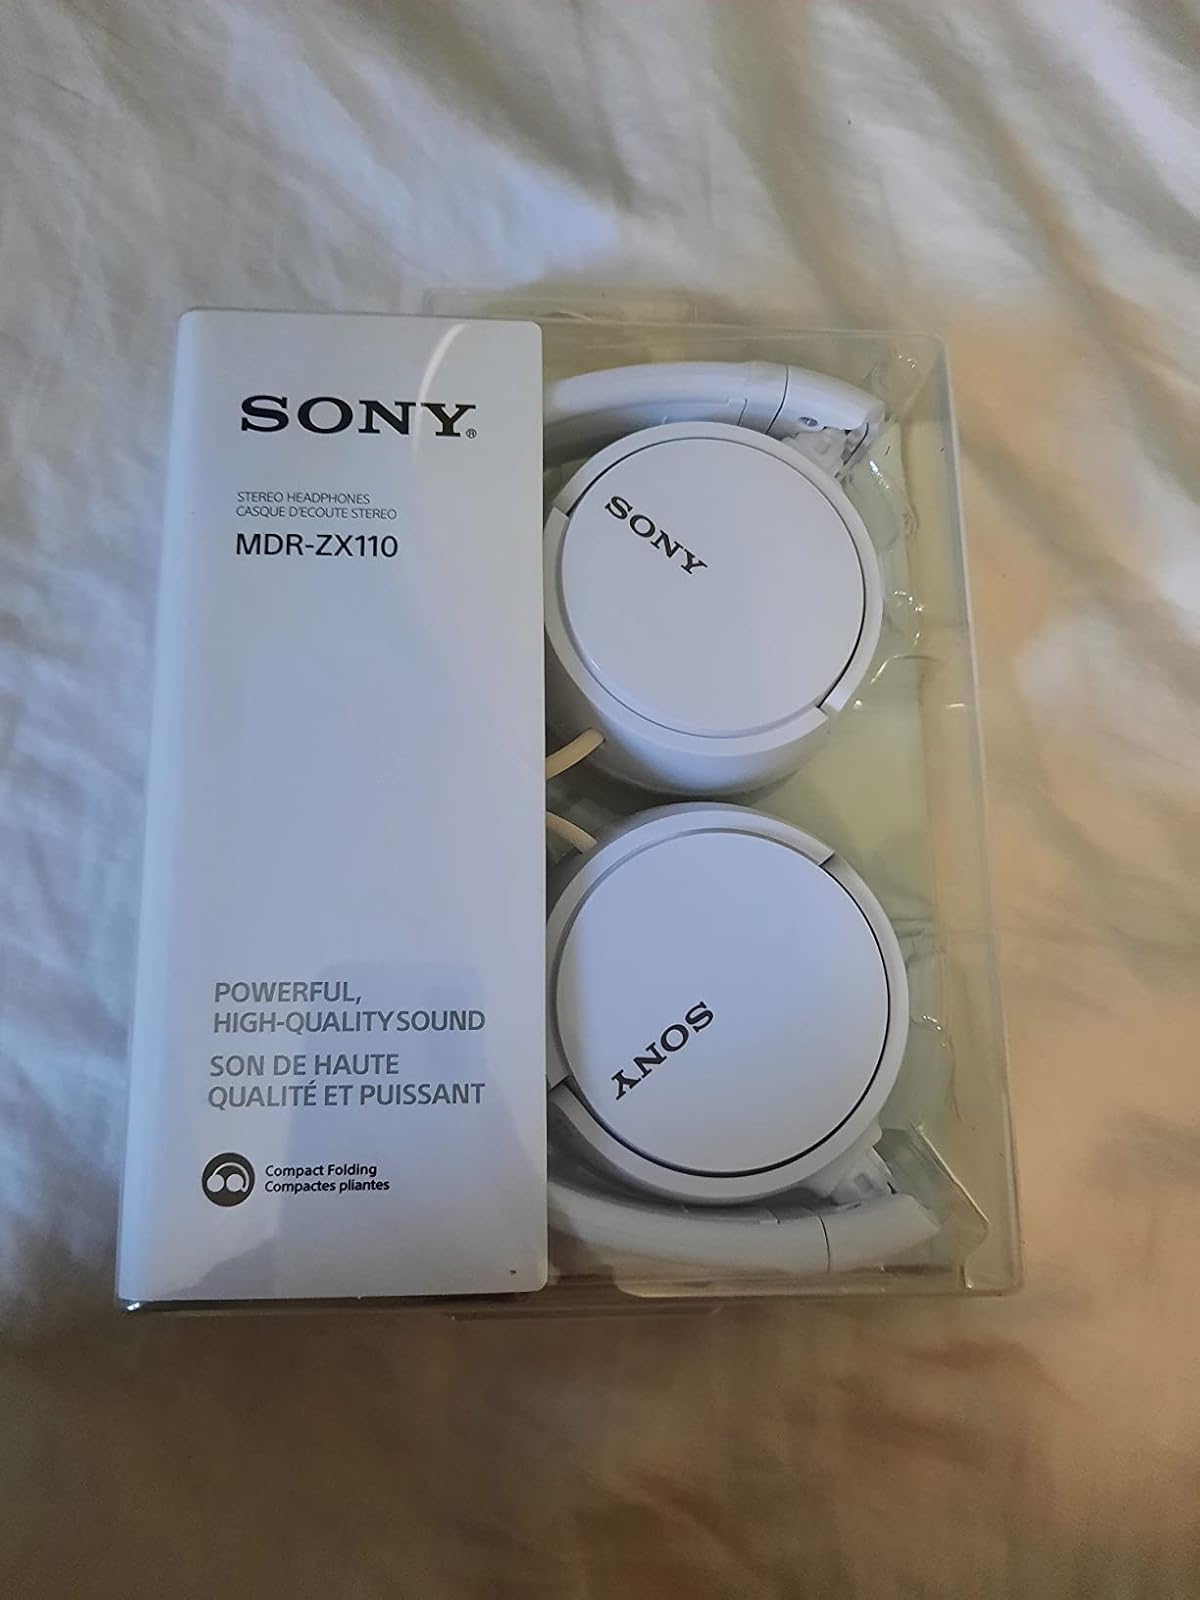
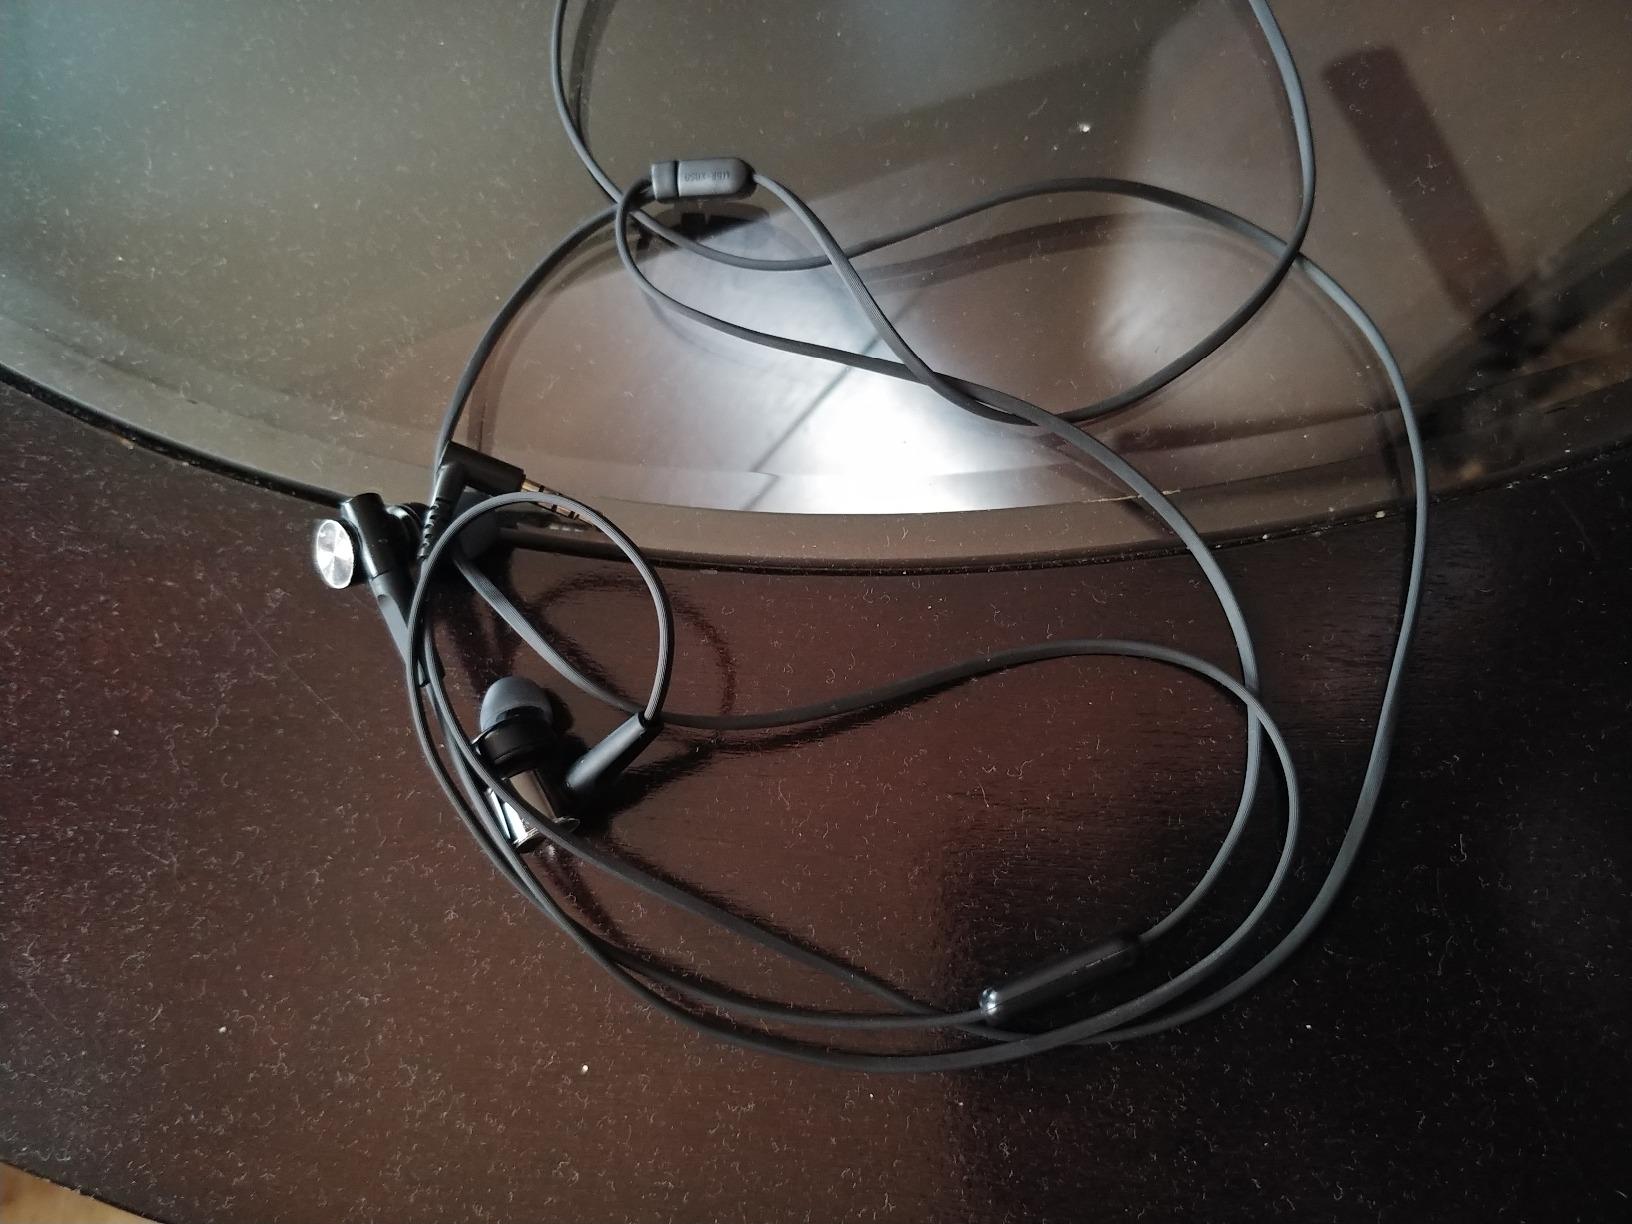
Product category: headphones
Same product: no